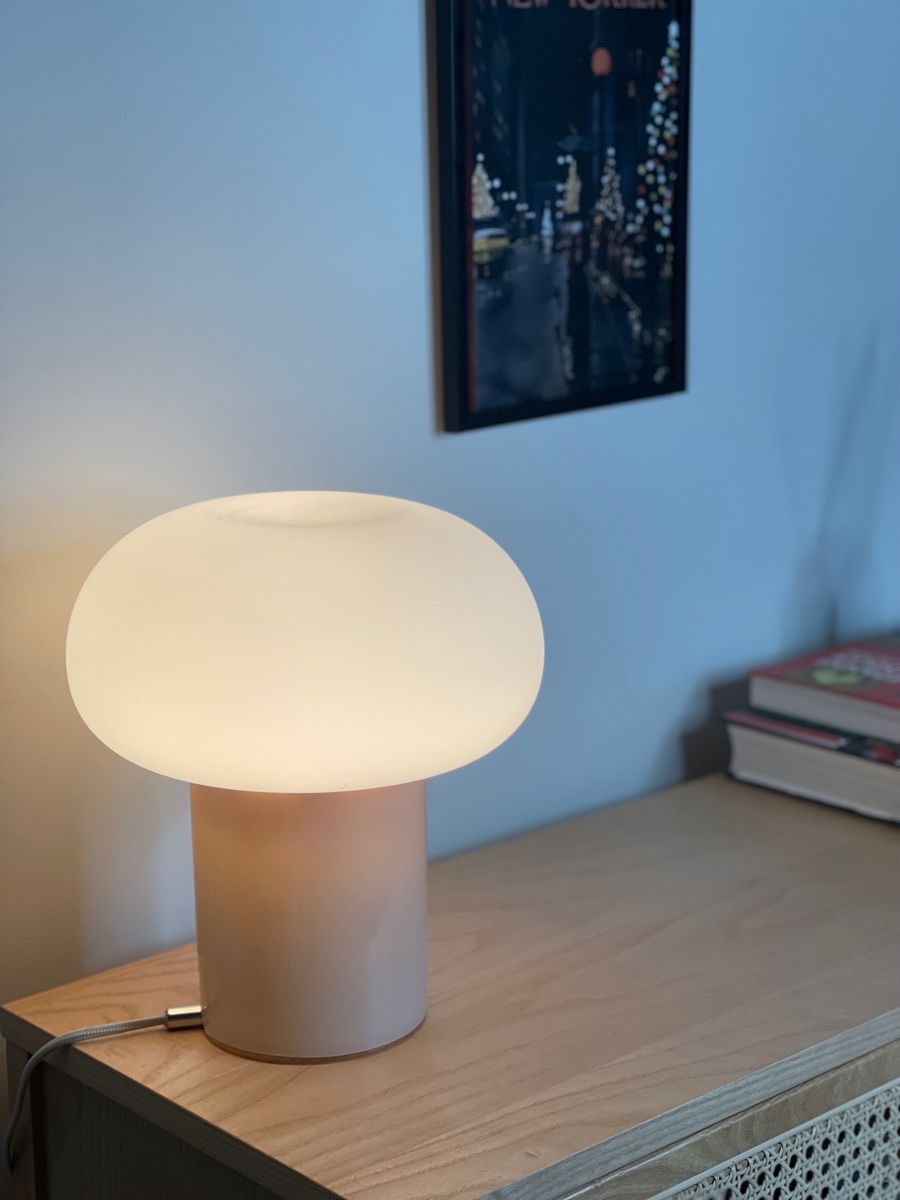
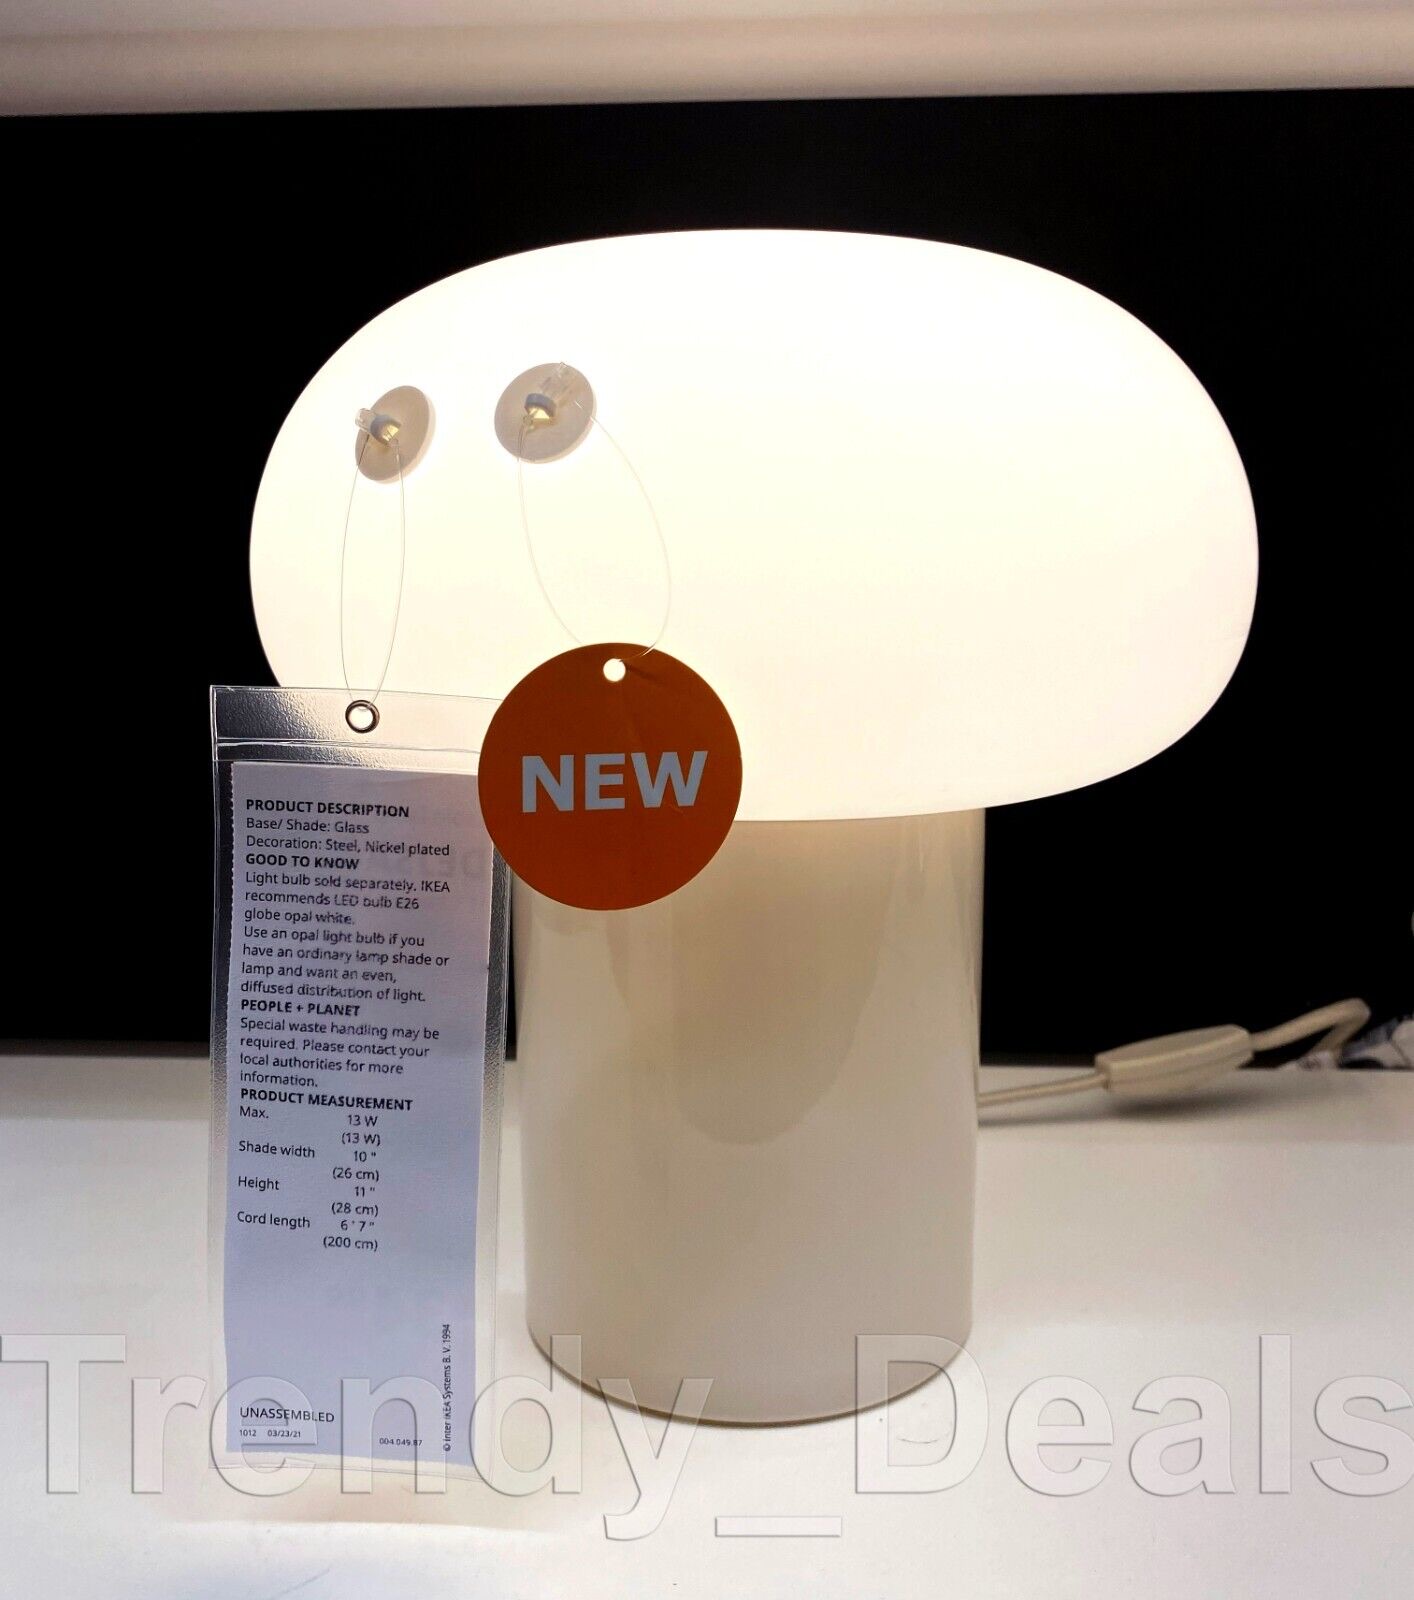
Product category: misc
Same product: yes